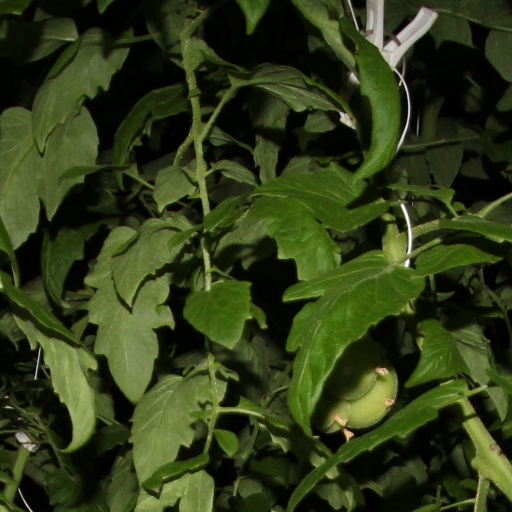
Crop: tomato